Emmy Rappe

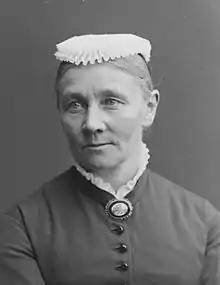

Emmy Carolina Rappe (14 February 1835 – 19 October 1896) was a Swedish nurse and principal for a nursing school. She was the pioneer and founder of the Swedish nursing education. She was the first trained professional nurse and the first principal of the first nursing education in her country.